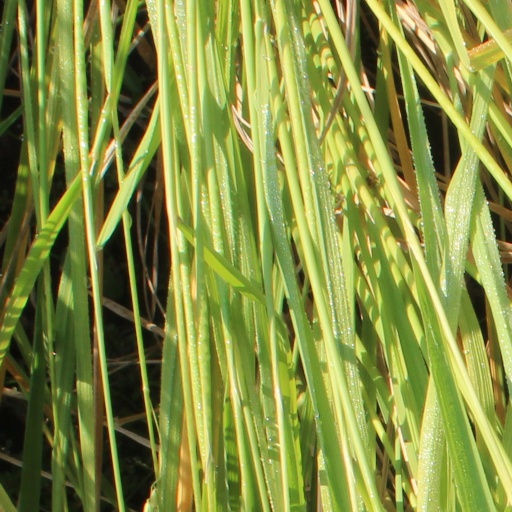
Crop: rice